Mount Hanley Schoolhouse Museum

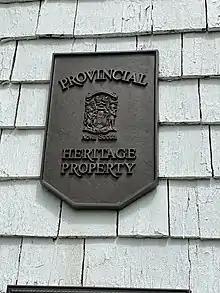
Provincial Heritage Society

Born at Mount Hanley on February 20, 1844. Joshua Slocum attended this school until the age of eight when he moved with his family to Brier Island. From humble beginnings emerged a superb seaman, destined to become the first person to sail alone around the world. His life epitomizes courage, determination honesty and the strength to live his dreams, squarely facing the challenges to achieve success. In his own words, “To succeed in anything at all, one should go understandingly about his work and be prepared for every emergency.” The Joshua Slocum Centennial Society of Nova Scotia to celebrate the 100 year anniversary of his epic voyage around the world in 1895 placed a memorial at the Schoolhouse Museum.